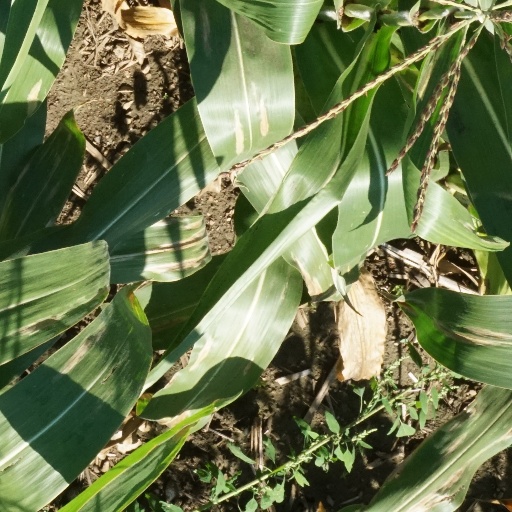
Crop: maize; corn